Kaiser Chiefs

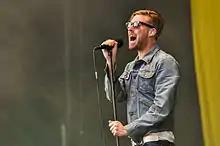
Ricky Wilson in concert in Germany in 2013.

In early 2012, Kaiser Chiefs played a 20 date tour of the United Kingdom, followed by a tour of North America.